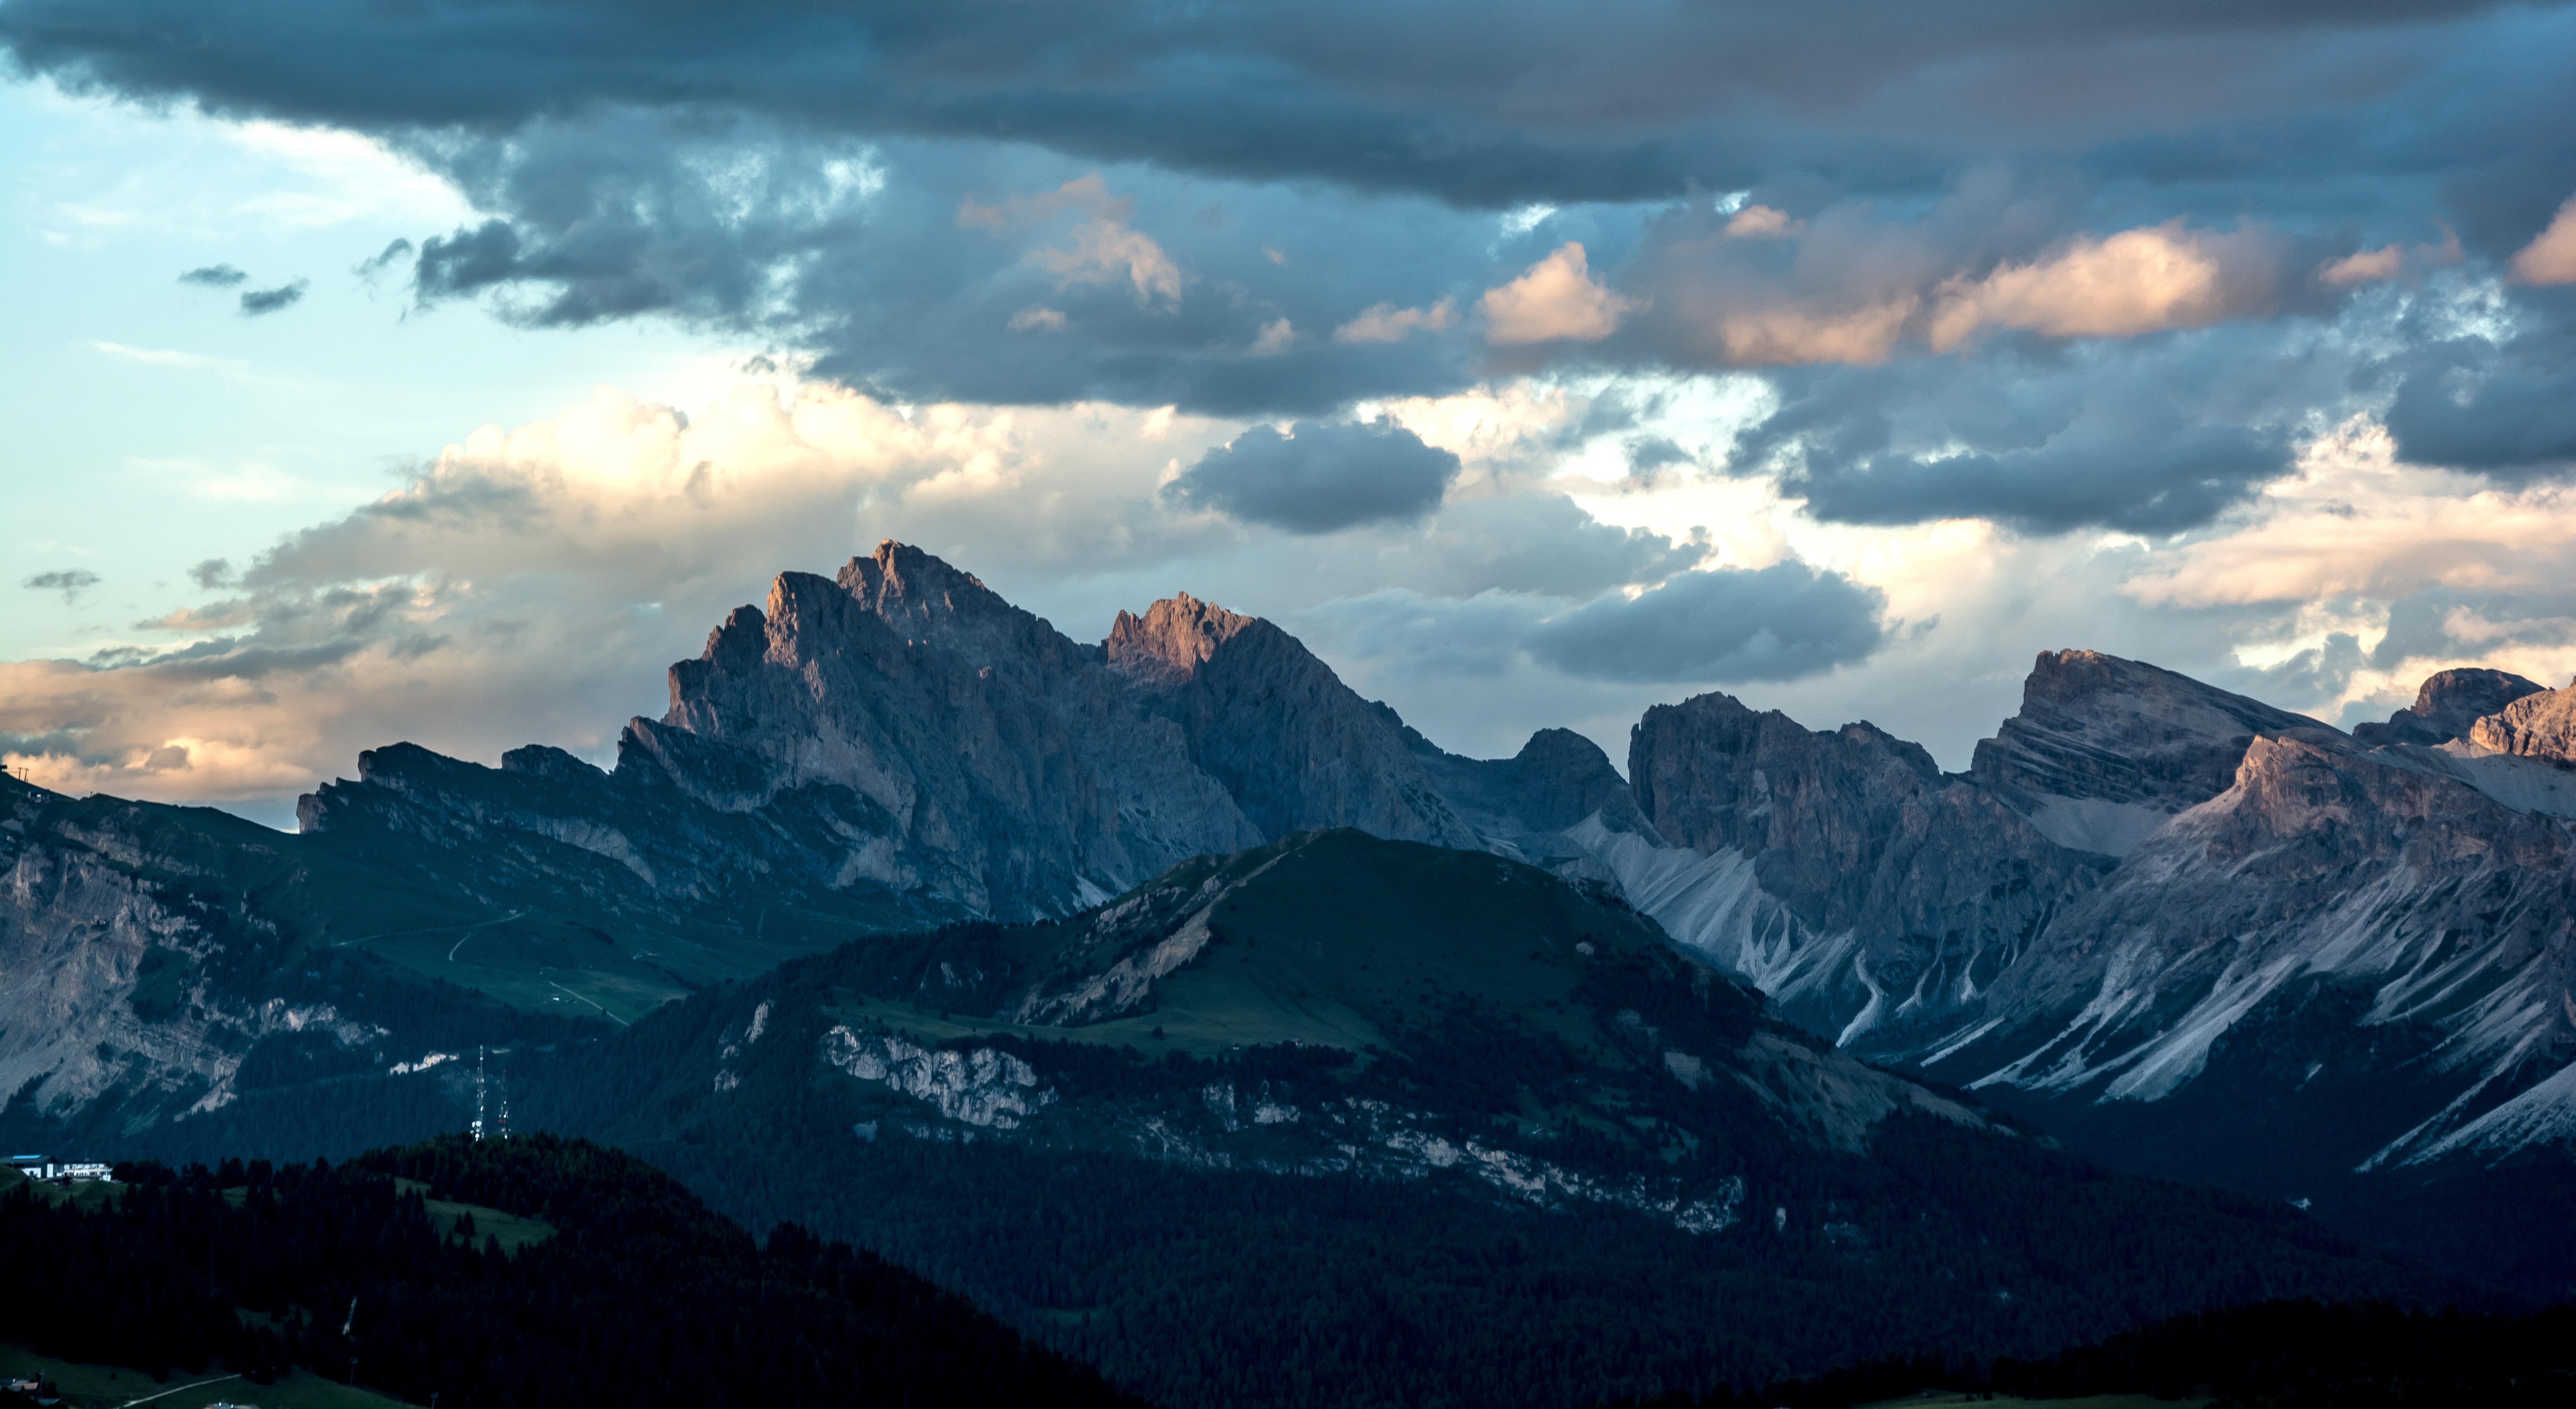
nature, mountain, cloud, sky, sunrise, morning, dawn, valley, mountain range, summit, alps, plateau, landform, geographical feature, atmospheric phenomenon, mountainous landforms